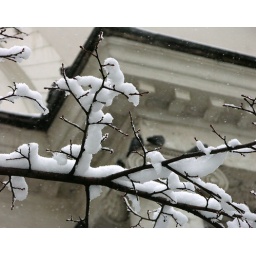
The house constructed captured in 1947. This building is near to station of underground &amp;quot;Polezhaevskaja&amp;quot;.